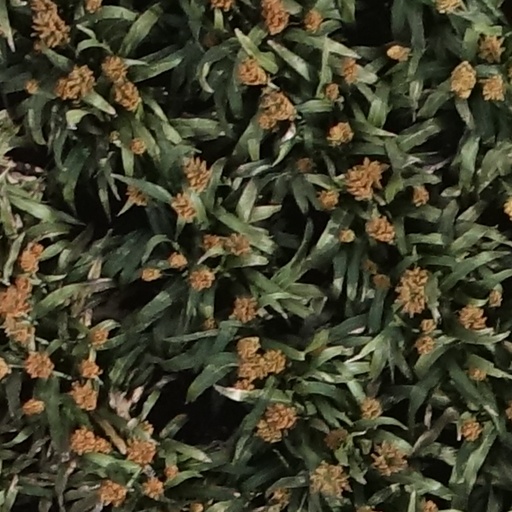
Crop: sorghum